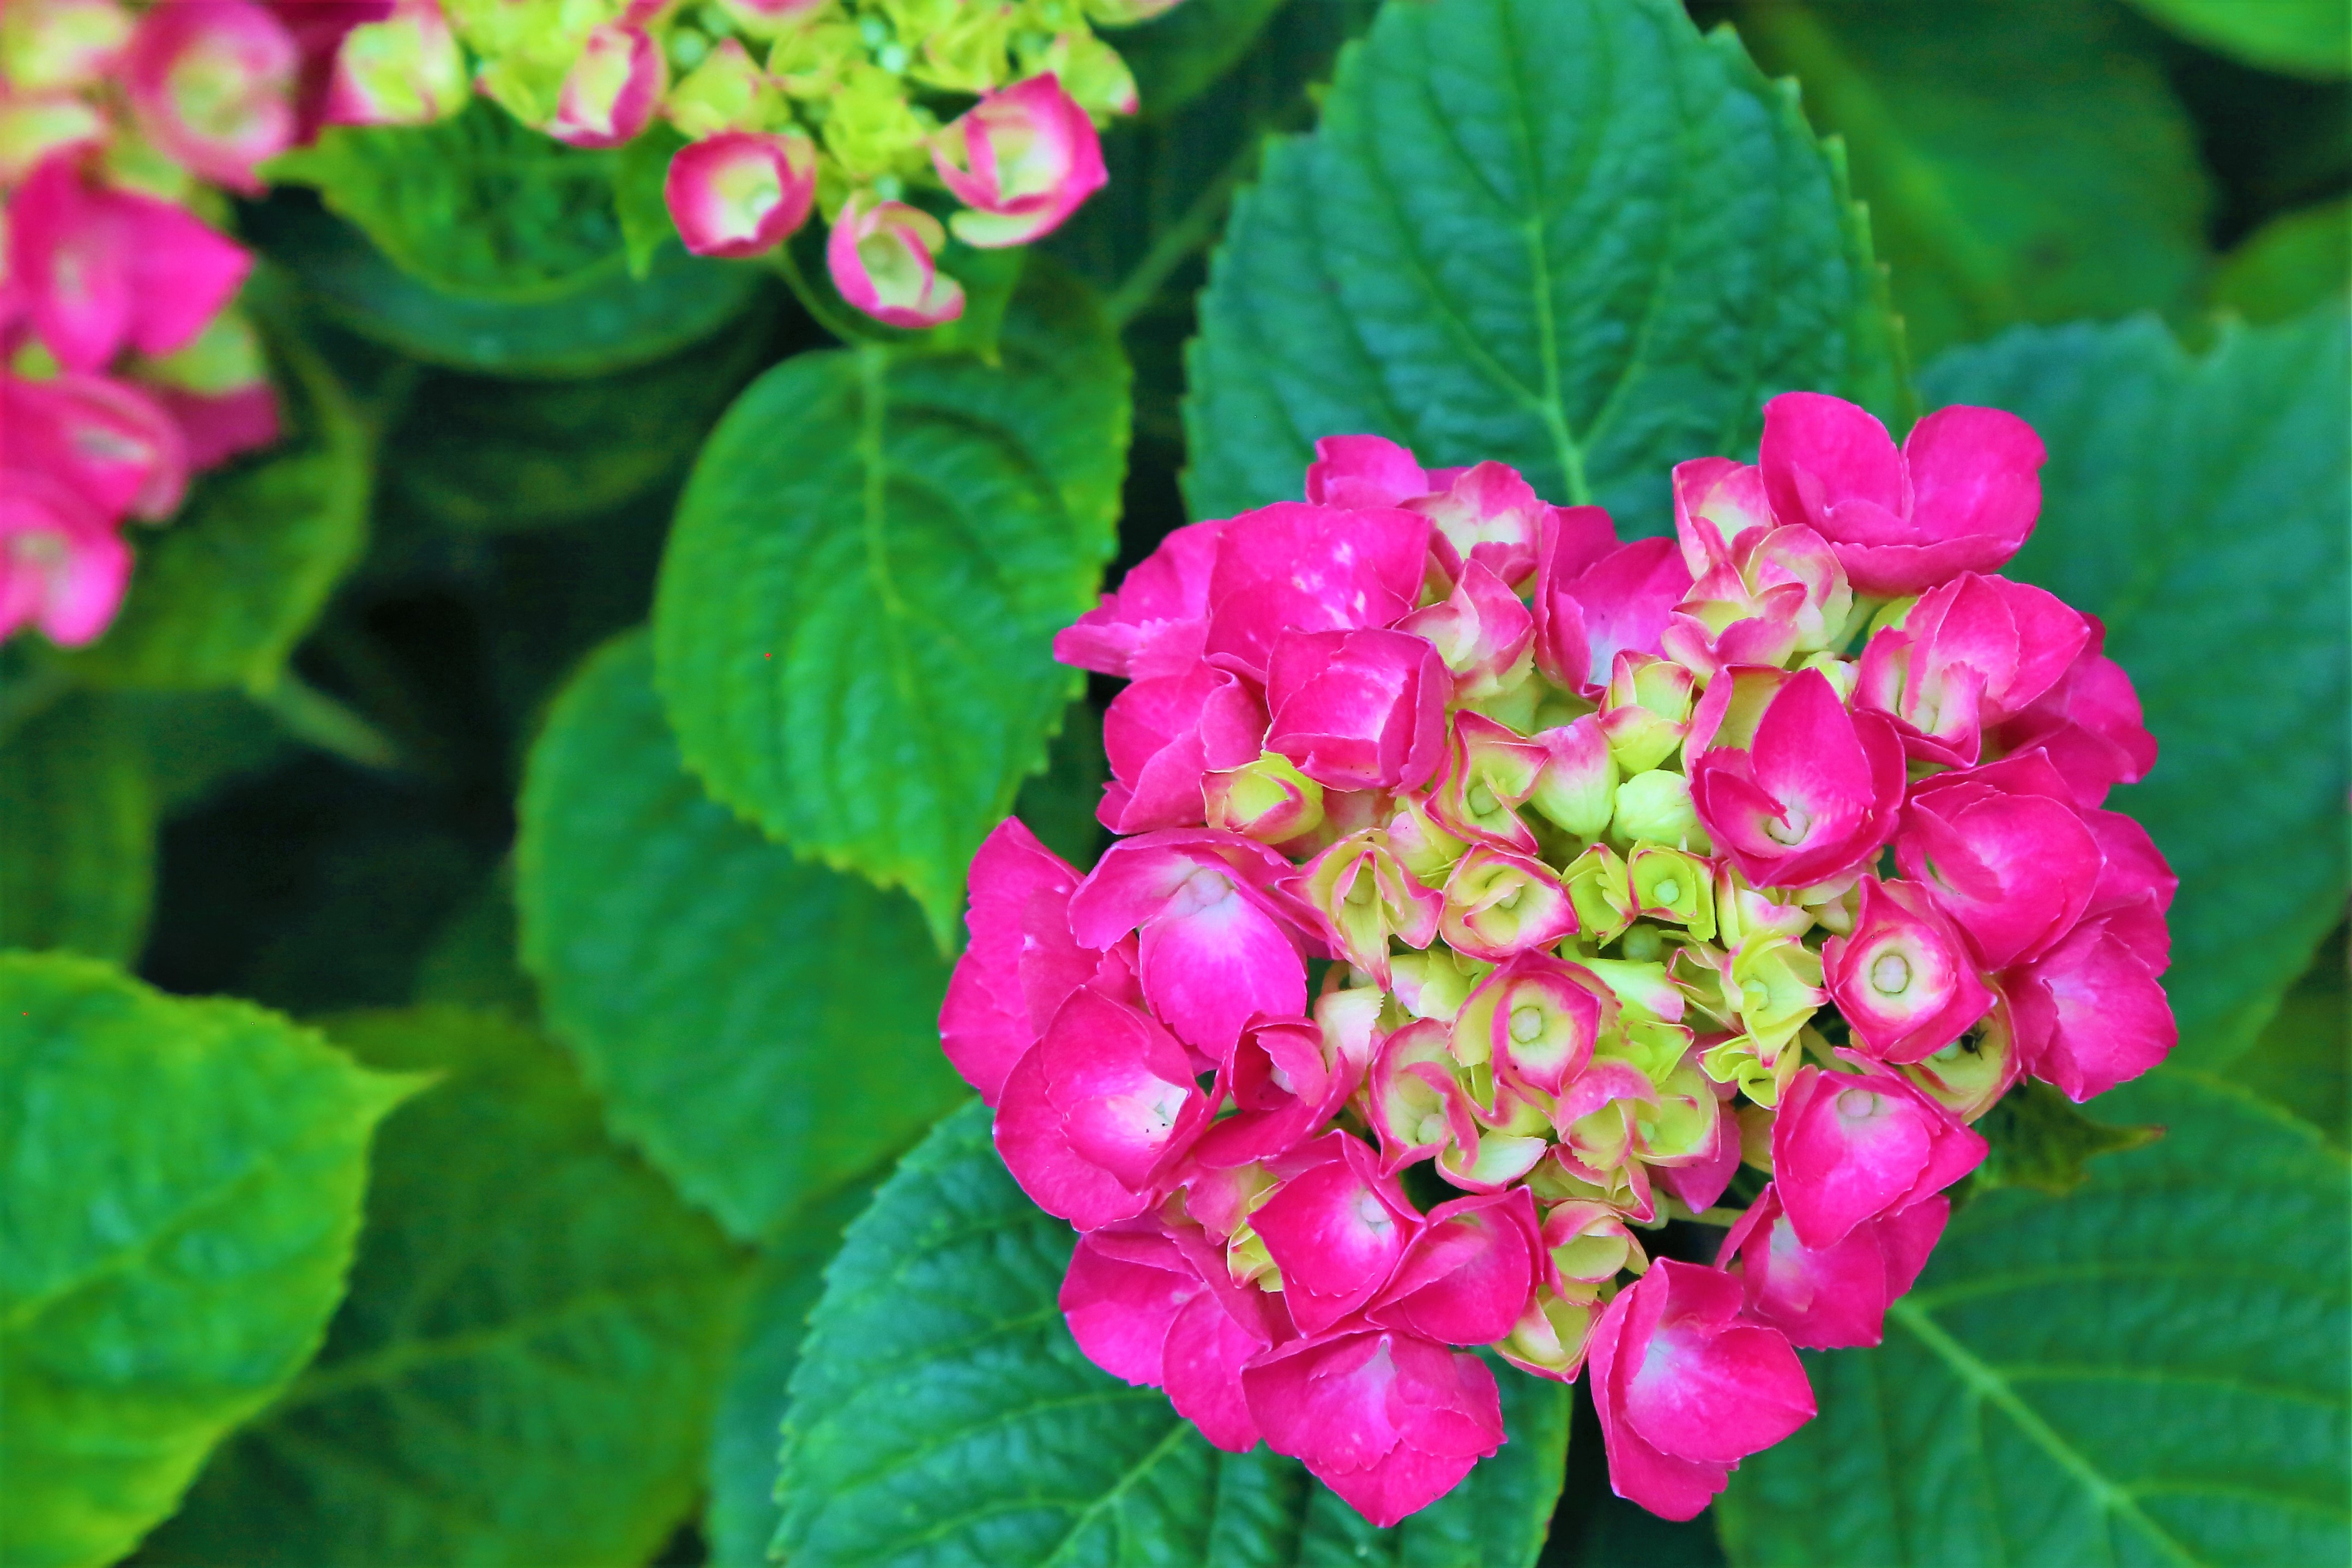
flowers, spring, nature, plant, colorful, green, pink, beautiful, flower, flowering plant, petal, hydrangeaceae, hydrangea, leaf, magenta, cornales, lantana camara, hydrangea serrata, annual plant, begonia, lantana, verbena family, busy lizzie, perennial plant, verbena